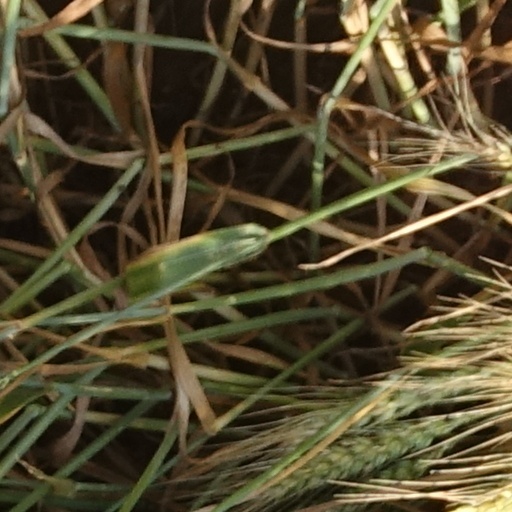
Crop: wheat